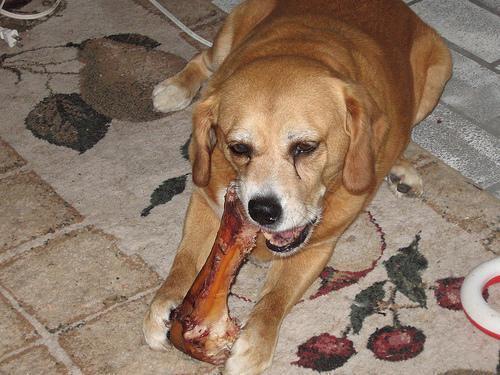
beagle